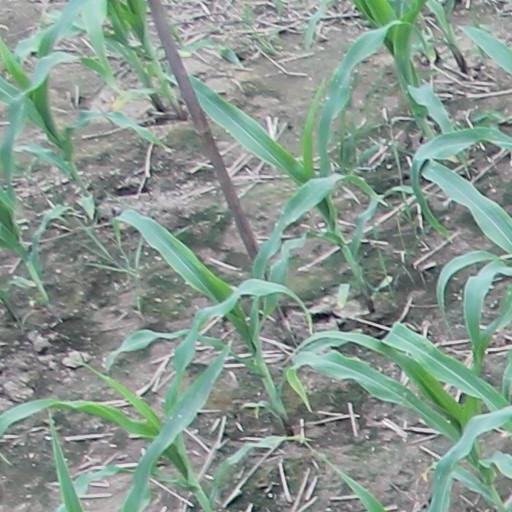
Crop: maize; corn